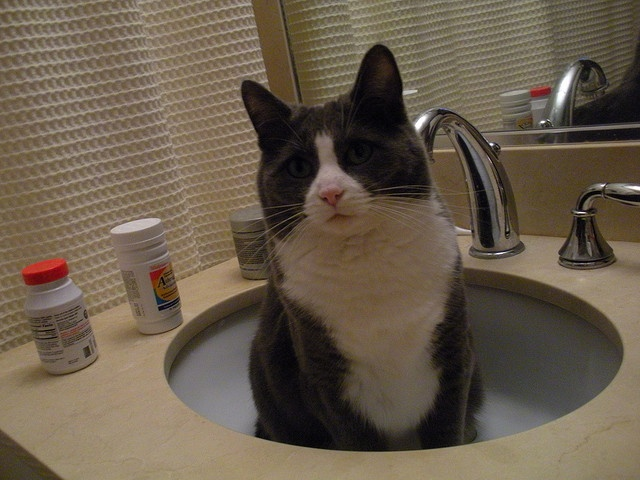
A cat sits inside of a bathroom sink.
A black and white cat is in the sink
The grey and white cat is sitting in the basin of a sink.
Cat directly inside sink looking at camera with emotionless expression.
a cat sitting the a bathroom sink.